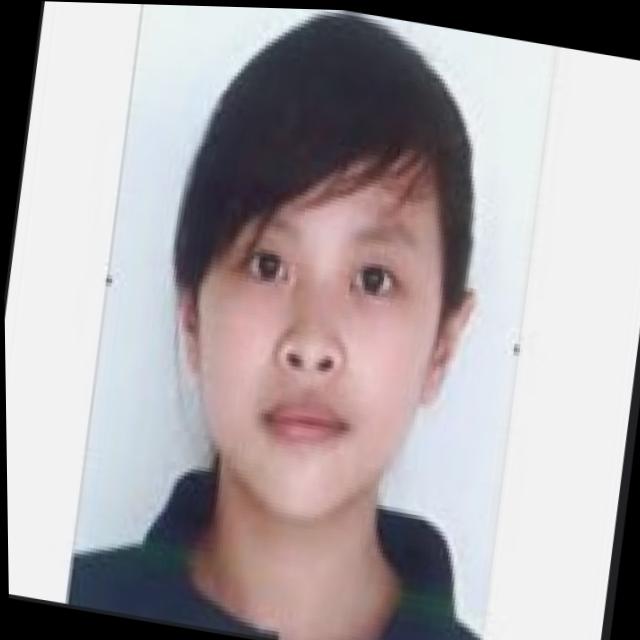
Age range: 13-20